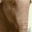
Label: elephant